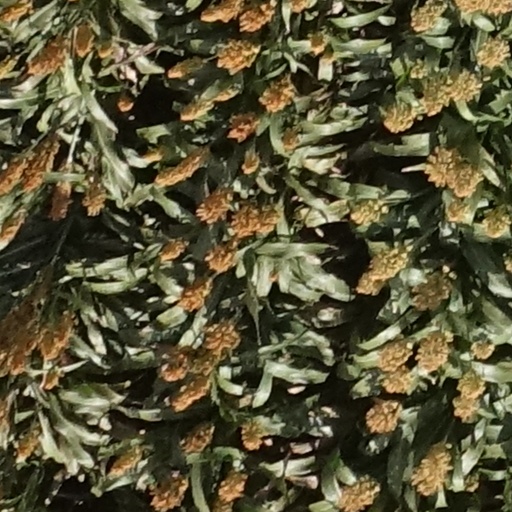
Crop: sorghum